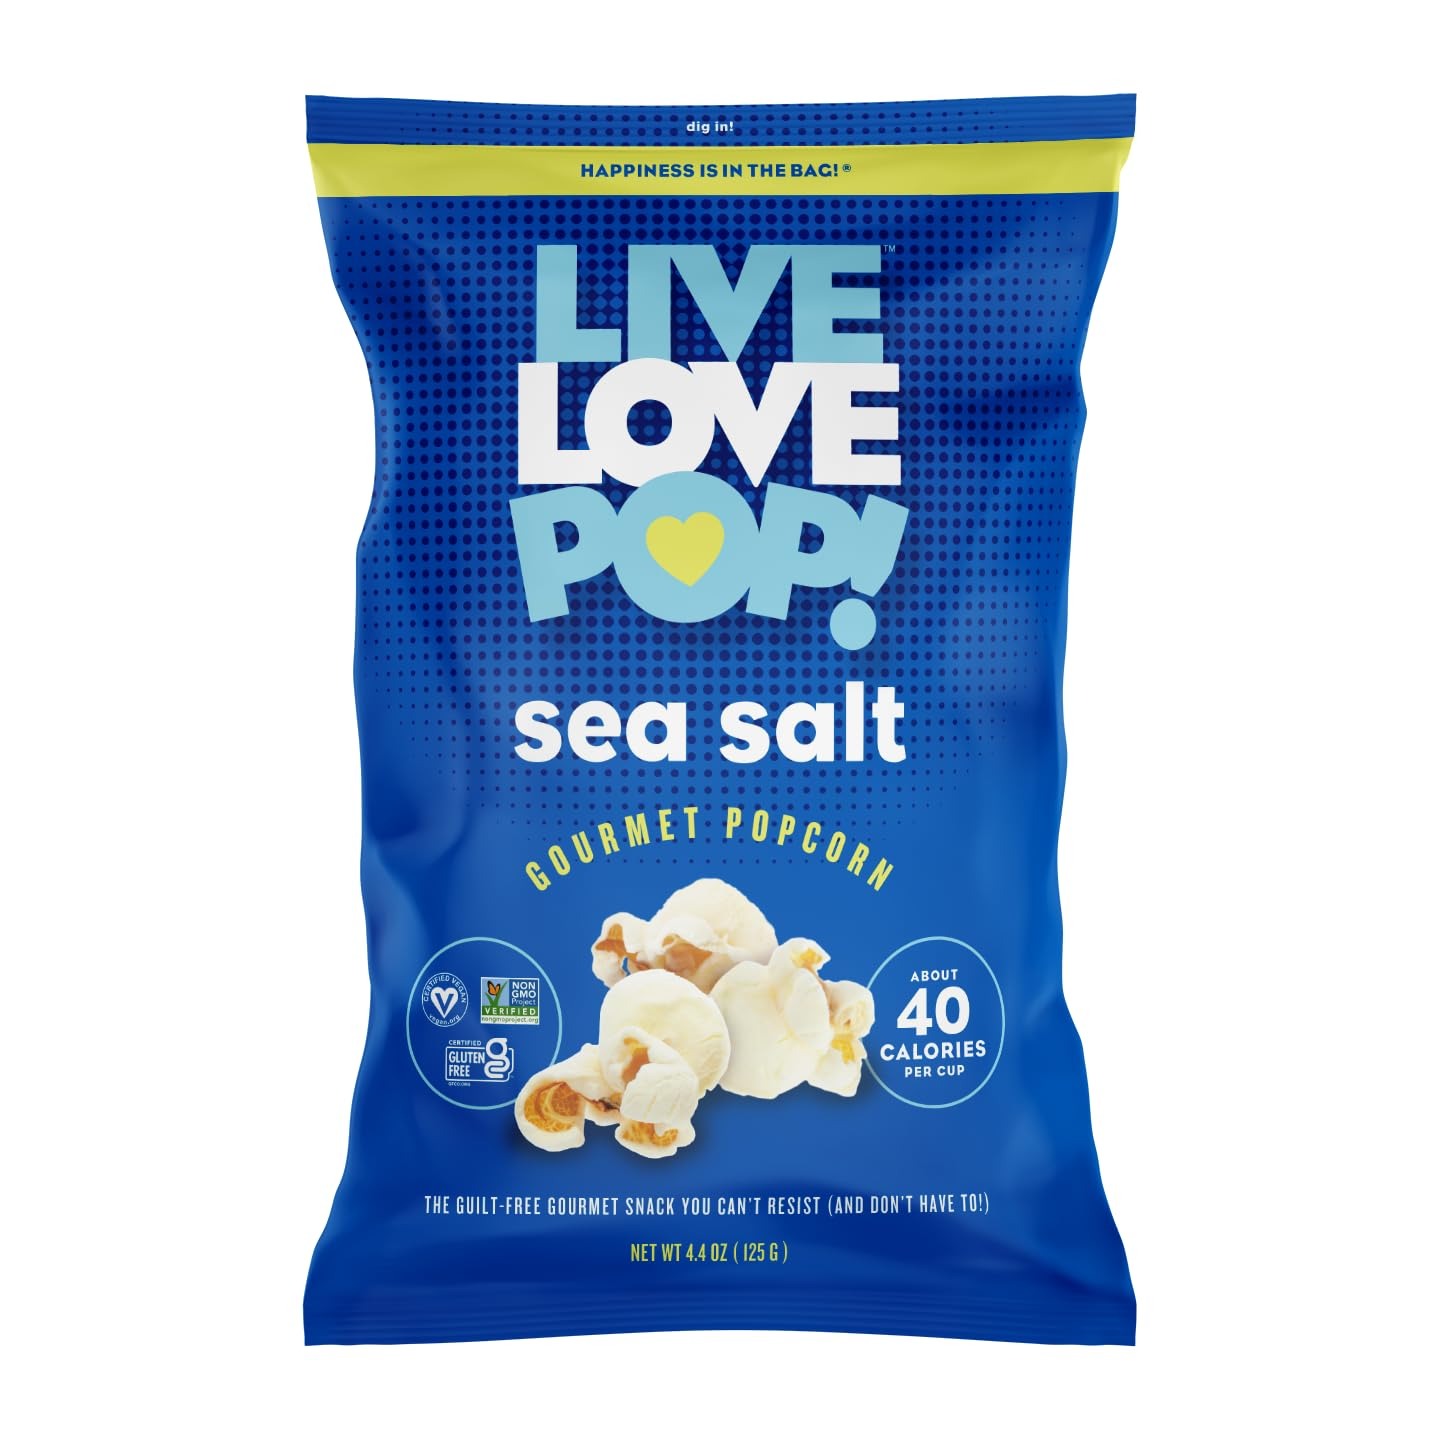
Item Name: Live Love Pop Sea Salt 4.4 oz (12 Pack)
Bullet Point: oil-popped, butterfly kernel, woman-owned
Value: 52.8
Unit: Ounce

Price: 57.91